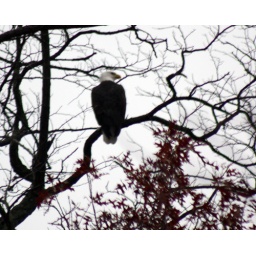
eagle just sitting in a tree over looking the lake. I need to get a bigger lens